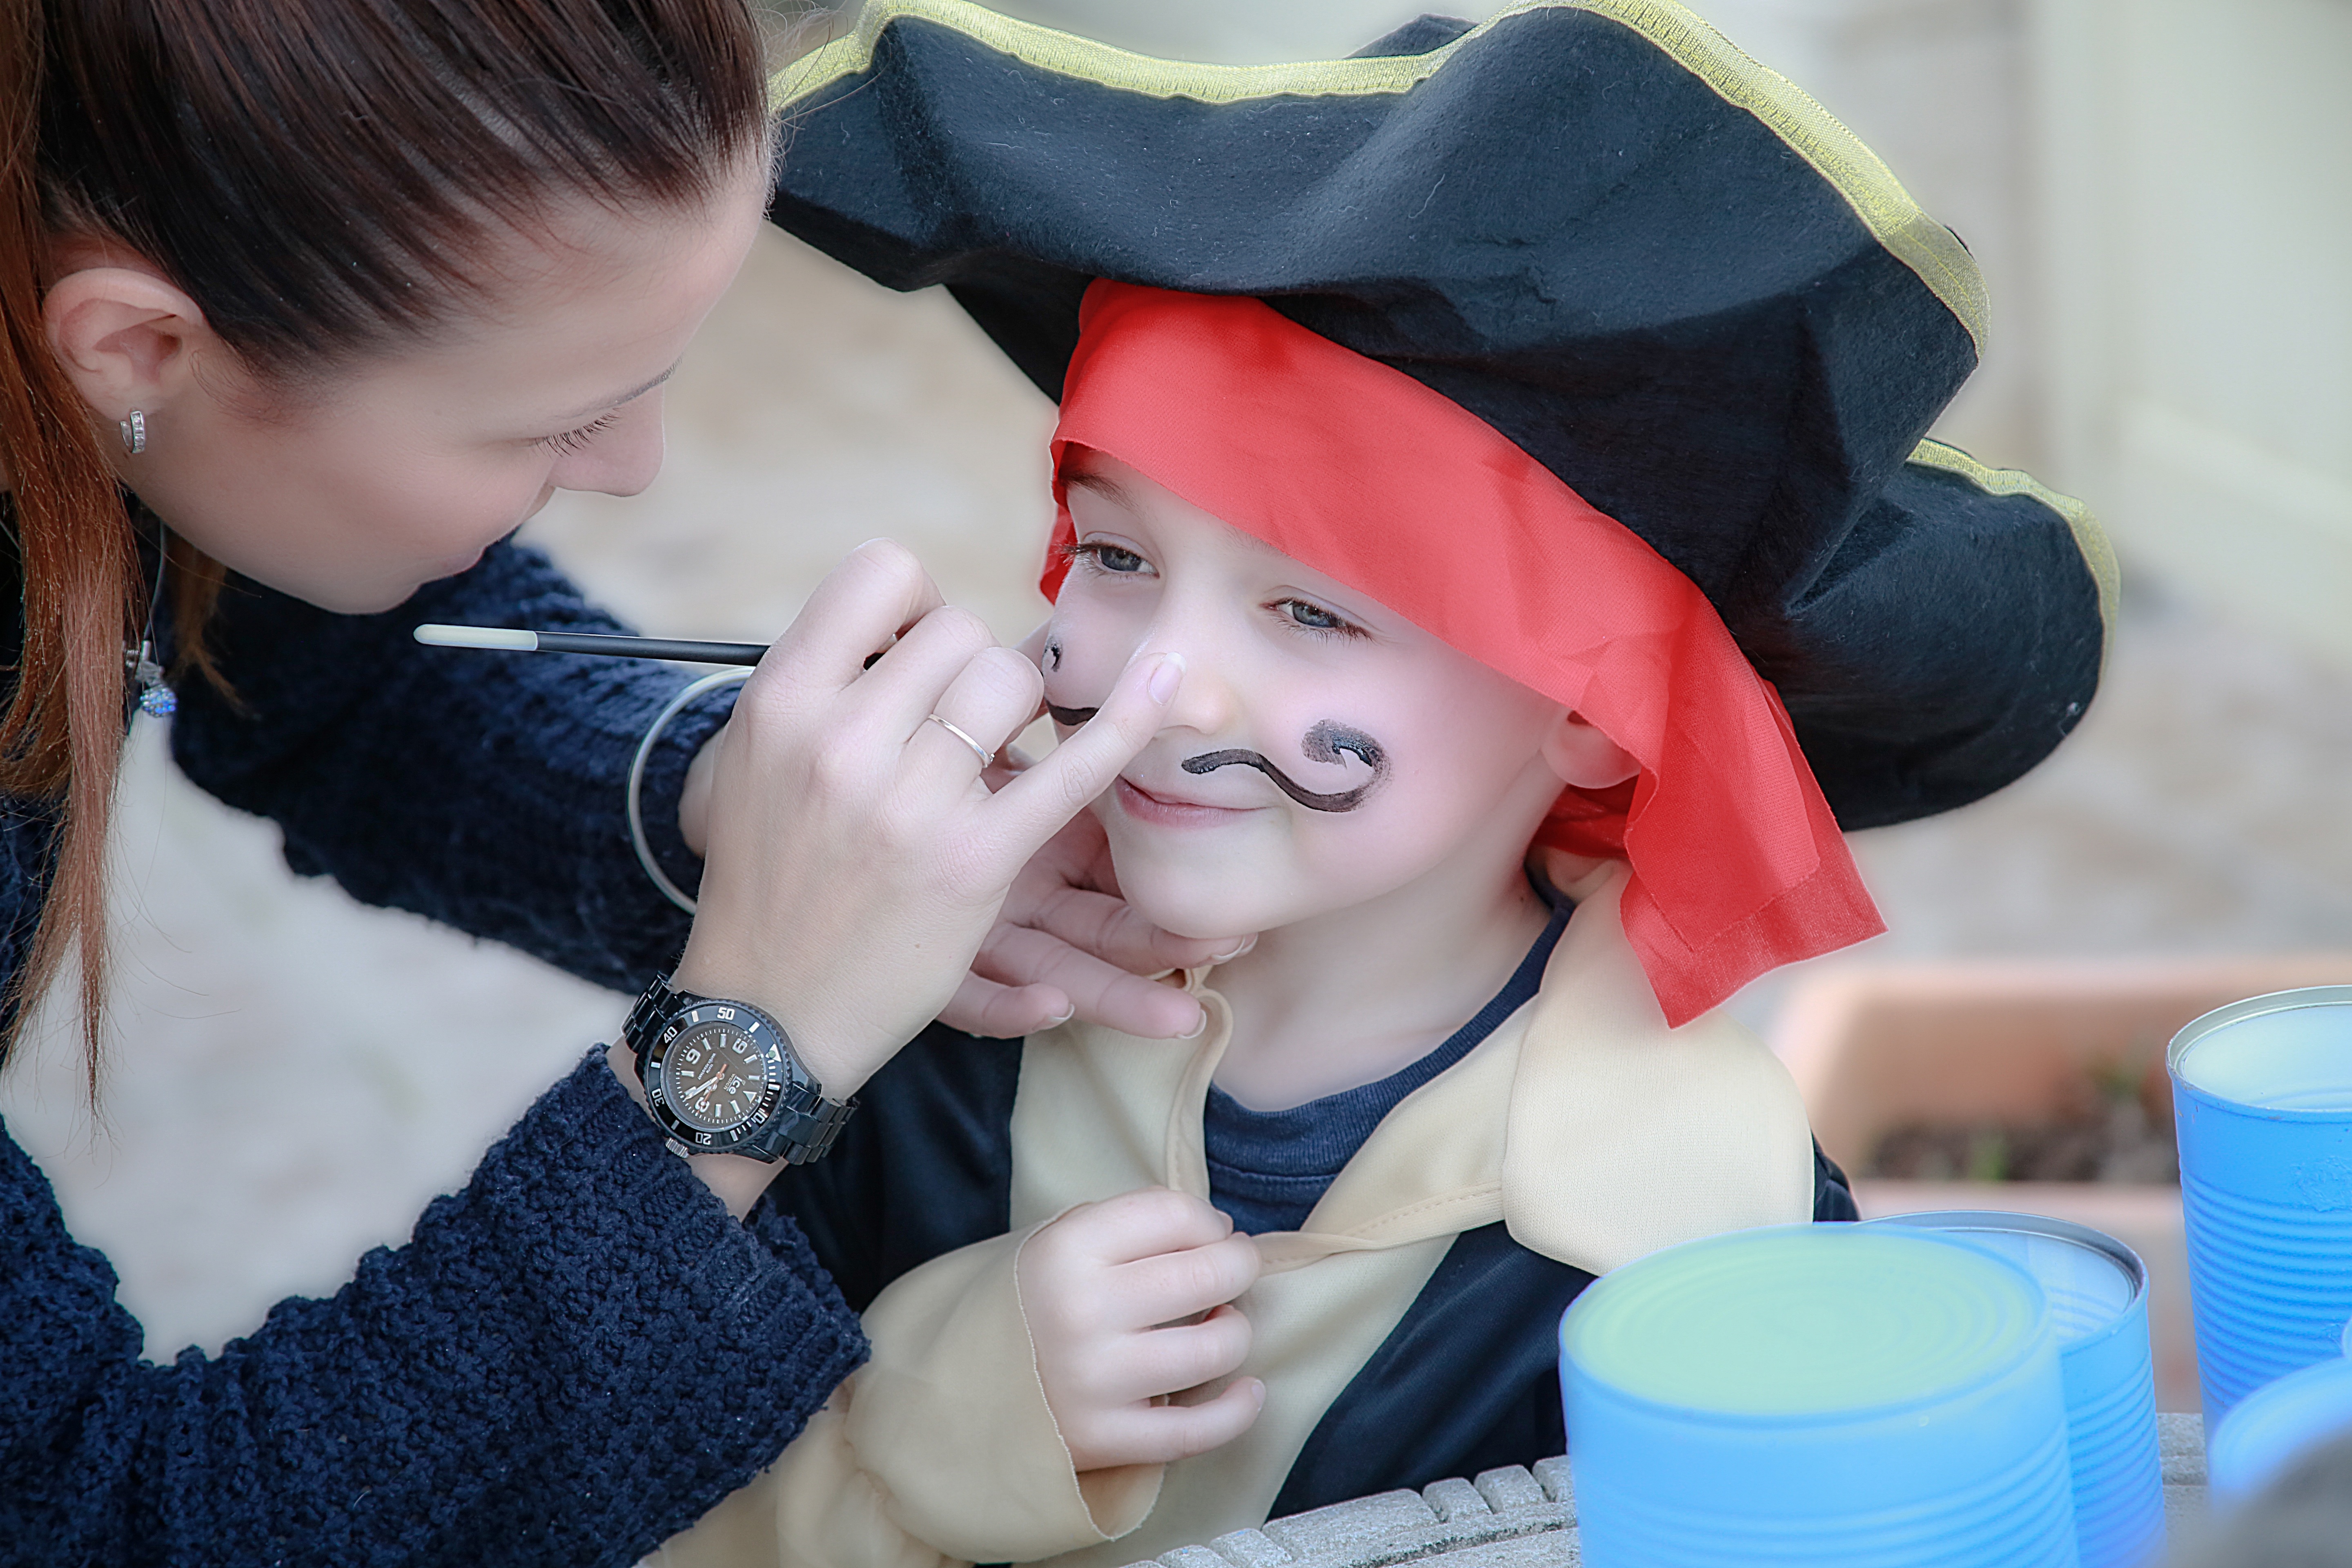
person, people, child, blue, makeup, family, festival, infant, toddler, birthday, interaction